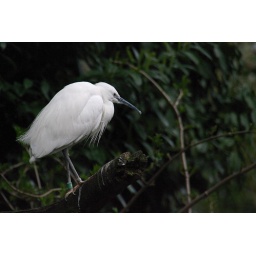
White bird in tree